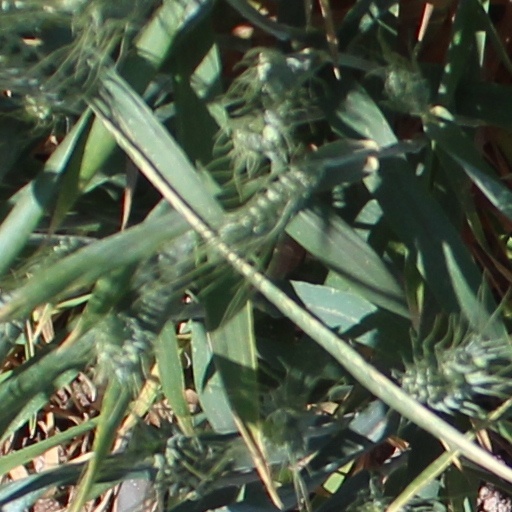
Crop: wheat